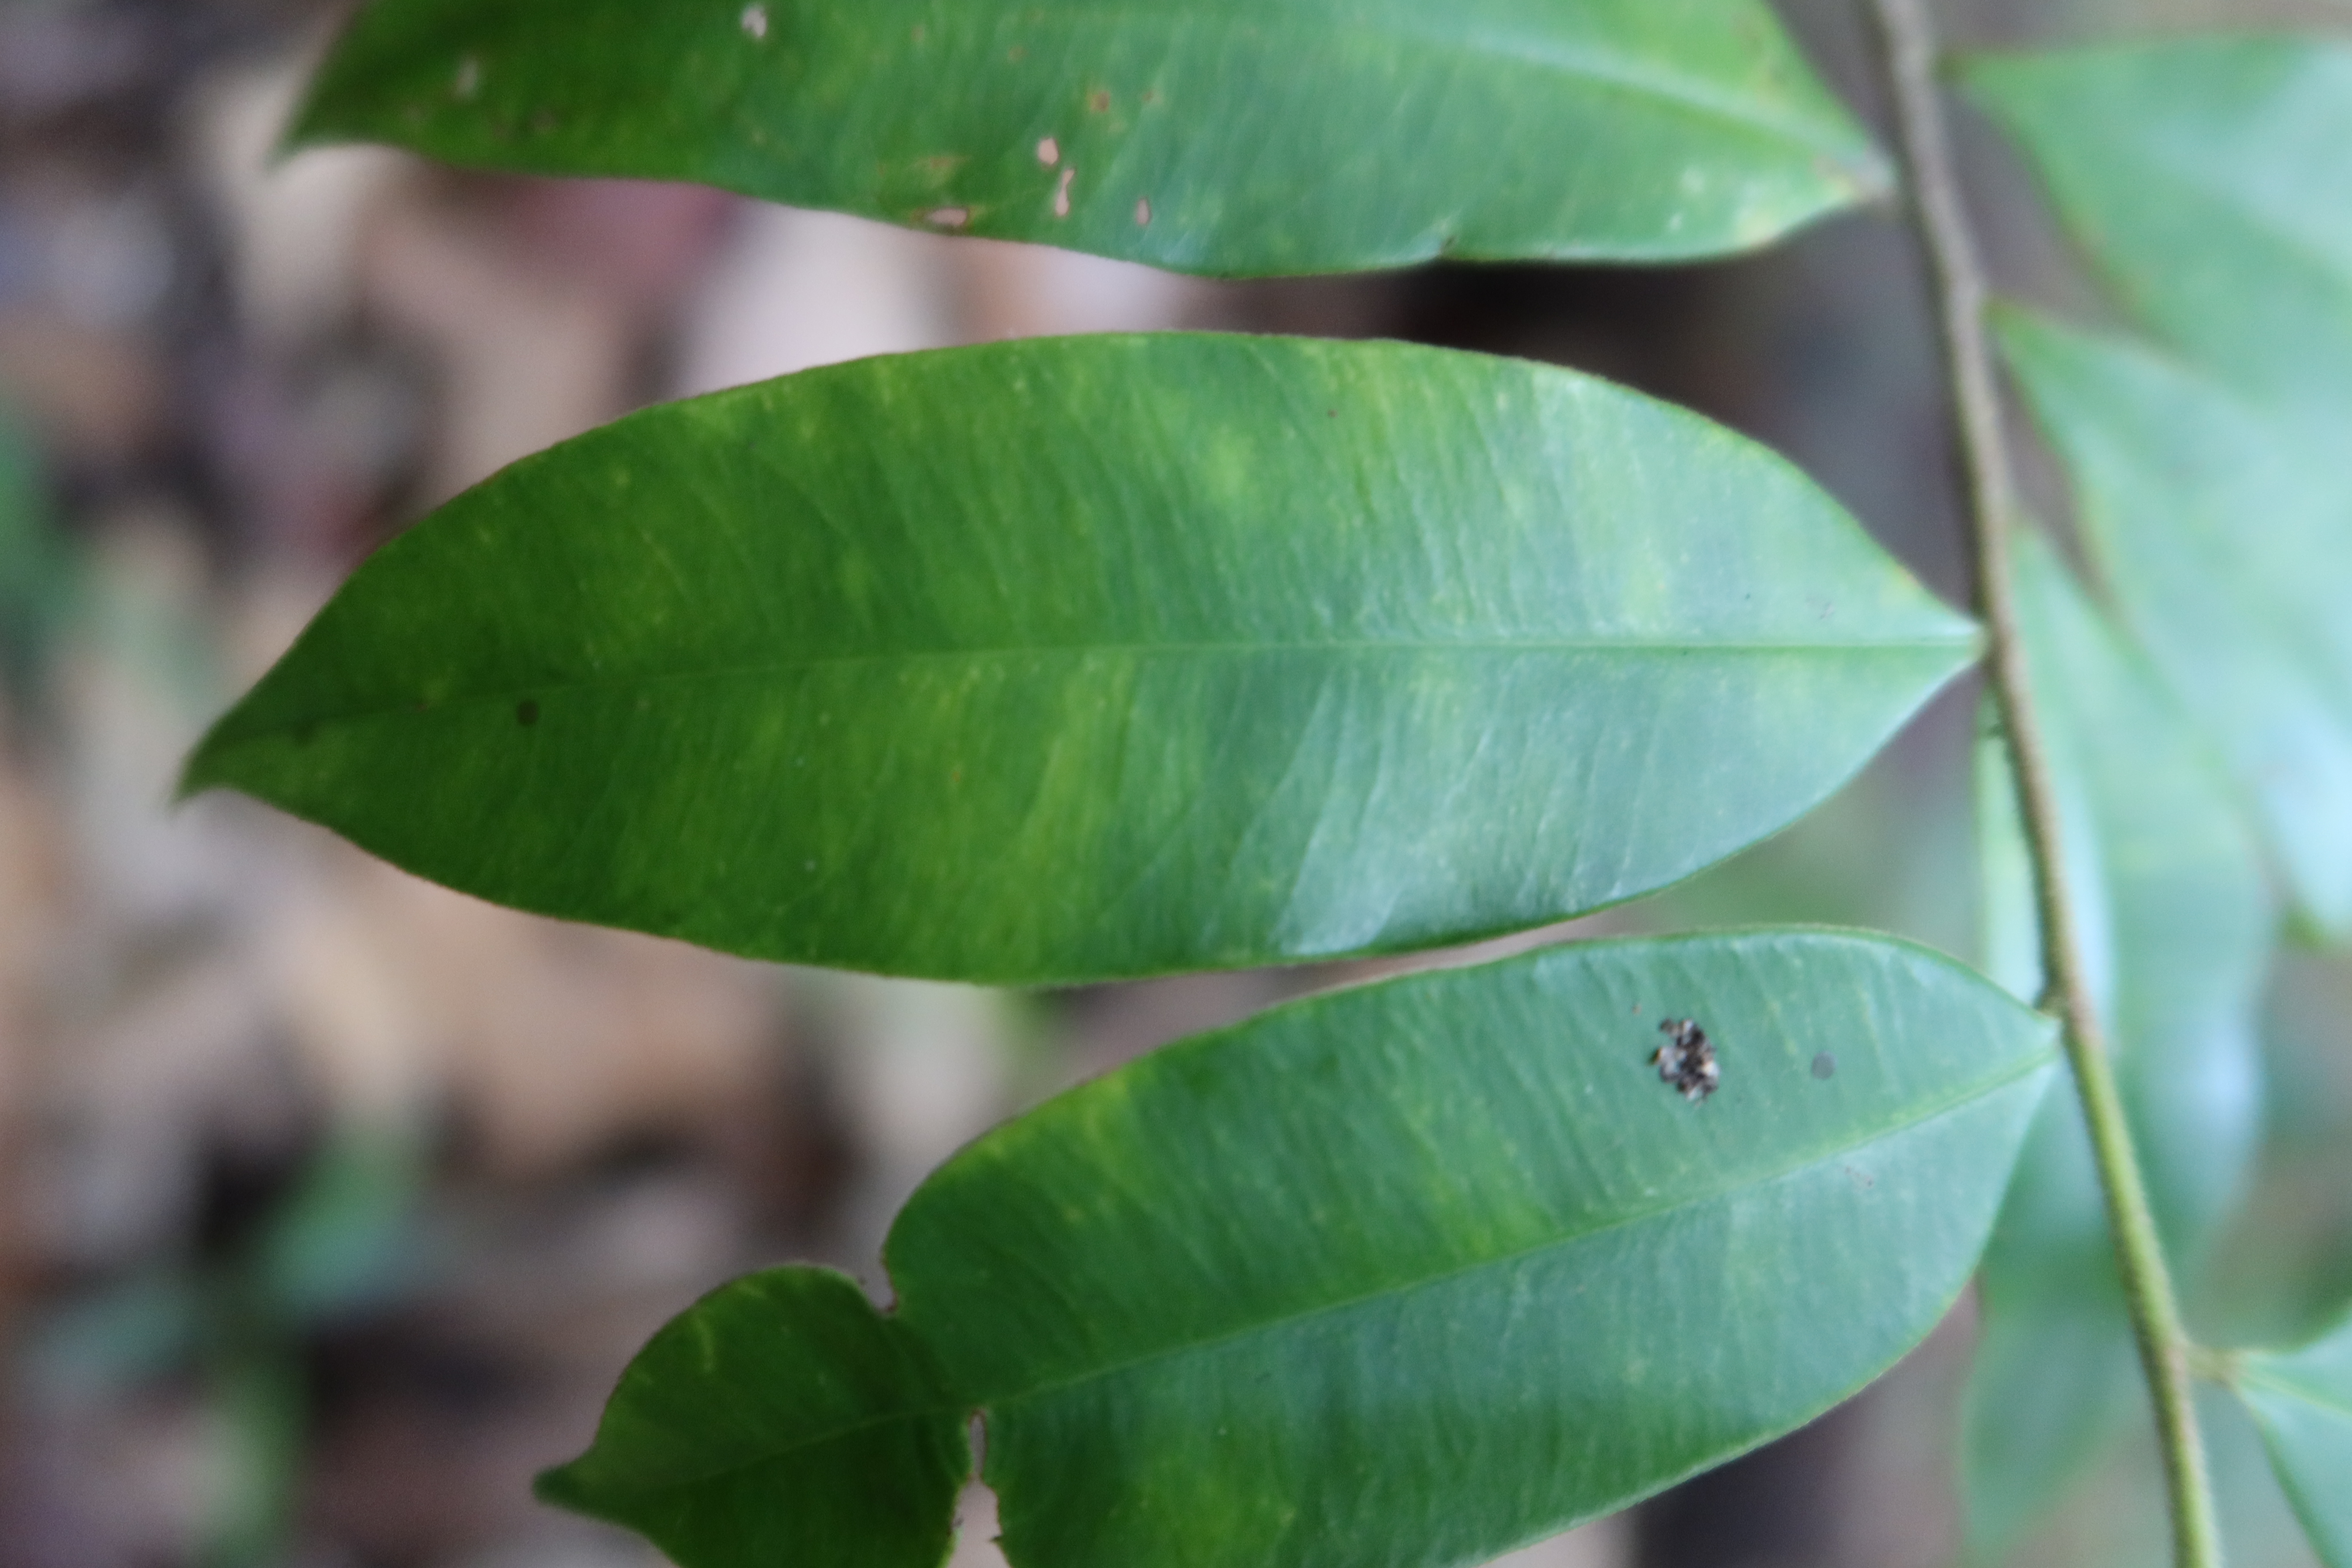
Label: Downy mildew